Meccano Ltd

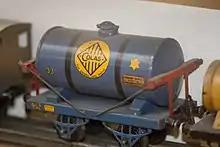
Hornby's freight wagon

In 1920 the company started to produce 0 gauge model railways, and this production line continued into the 1960s. In 1922, Meccano Ltd opened a factory in Elizabeth, New Jersey where it produced its building sets for the North American market. In 1927 it started producing clockwork lithographed tinplate 0 gauge trains there as well. However, in 1929, it sold its New Jersey business to the A. C. Gilbert Company, whose similar Erector Set toy was popular in the United States, and Meccano's trains and construction sets disappeared from the U.S. market by 1930.